Münsingen

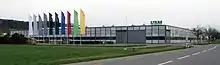
USM factory in Münsingen

Münsingen's most important enterprise is the firm of USM ("Ulrich Schaerer Münsingen"), internationally known producers of office furniture.